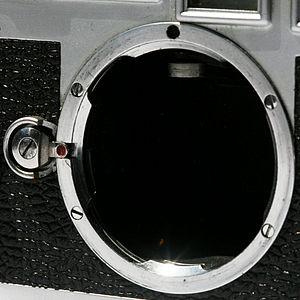
La monture Leica M est une monture d'objectif à baïonnette introduite en 1954 sur le Leica M3 et sur une gamme d'objectifs. Elle a été utilisée sur tous les appareils Leica de la série M et sur certains accessoires jusqu'aux appareils argentique Leica M7 et numérique Leica M10.